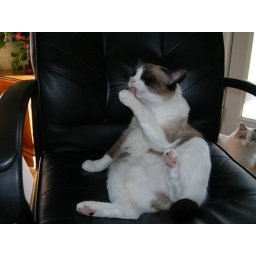
bath in an office chair